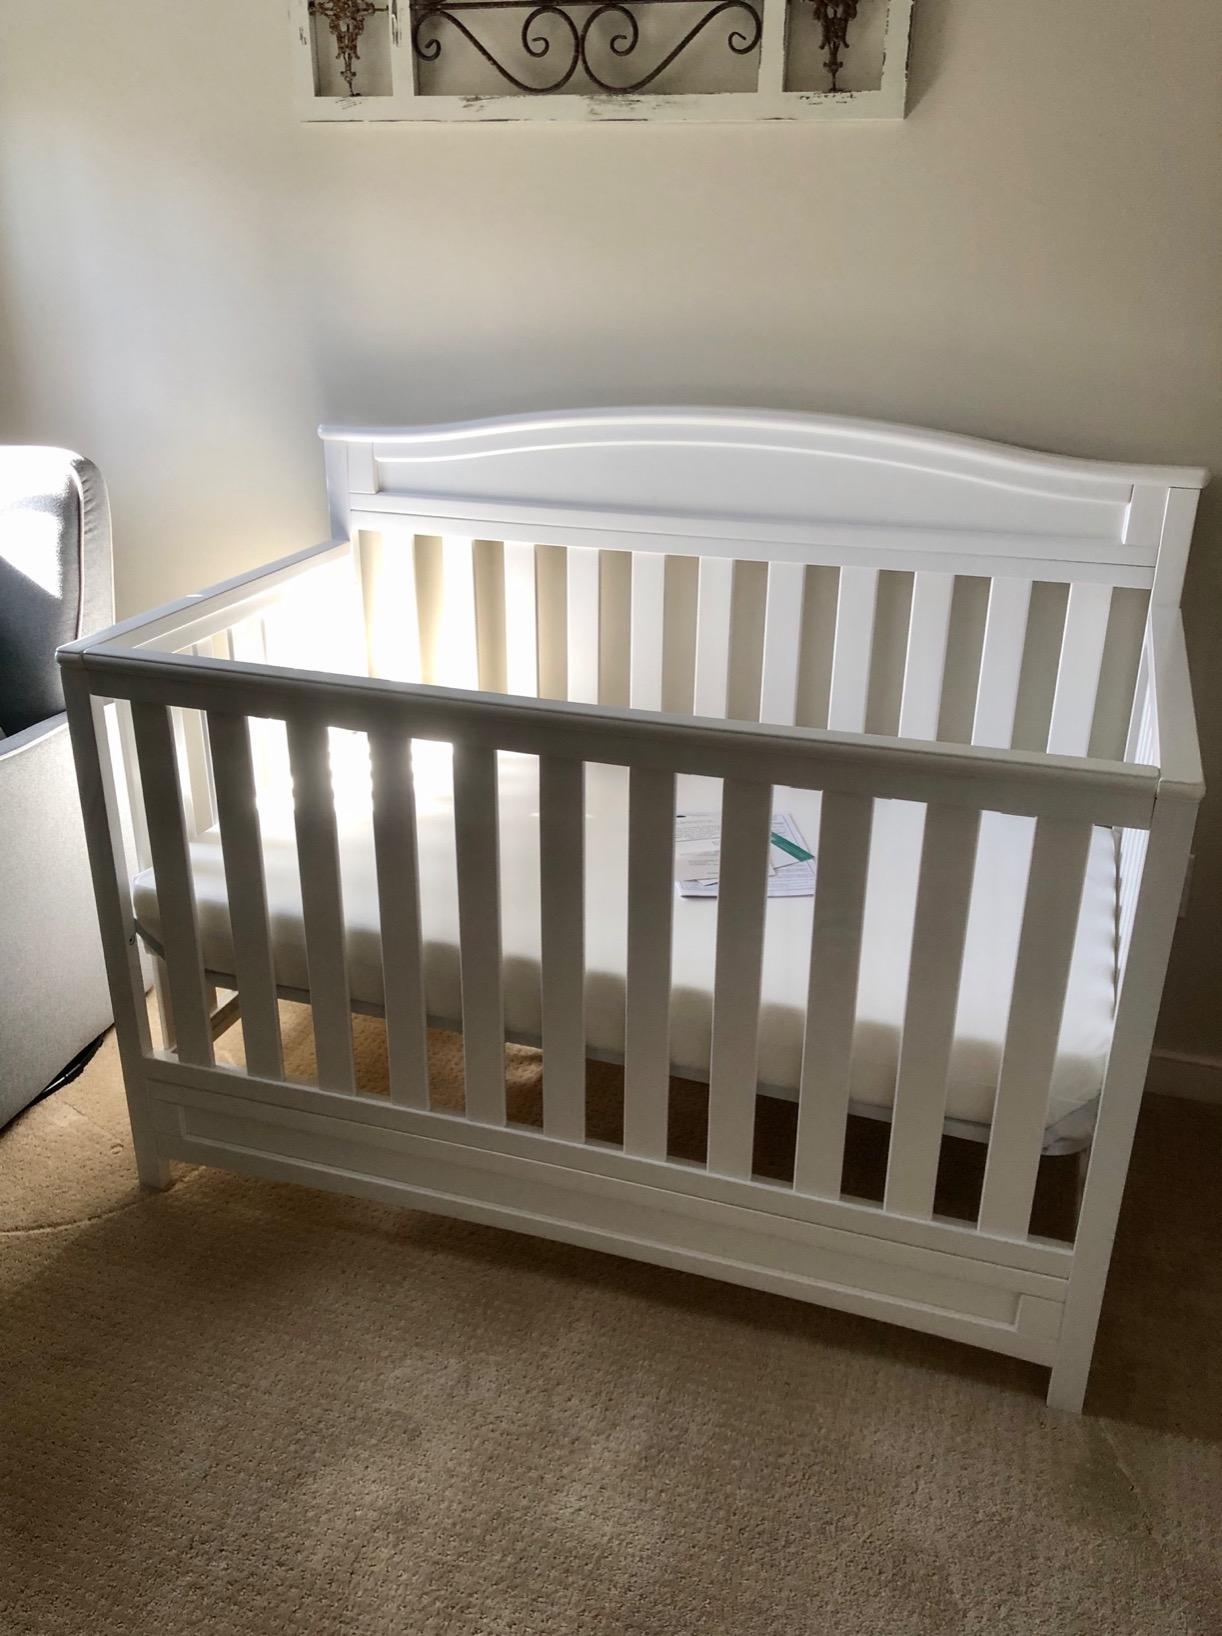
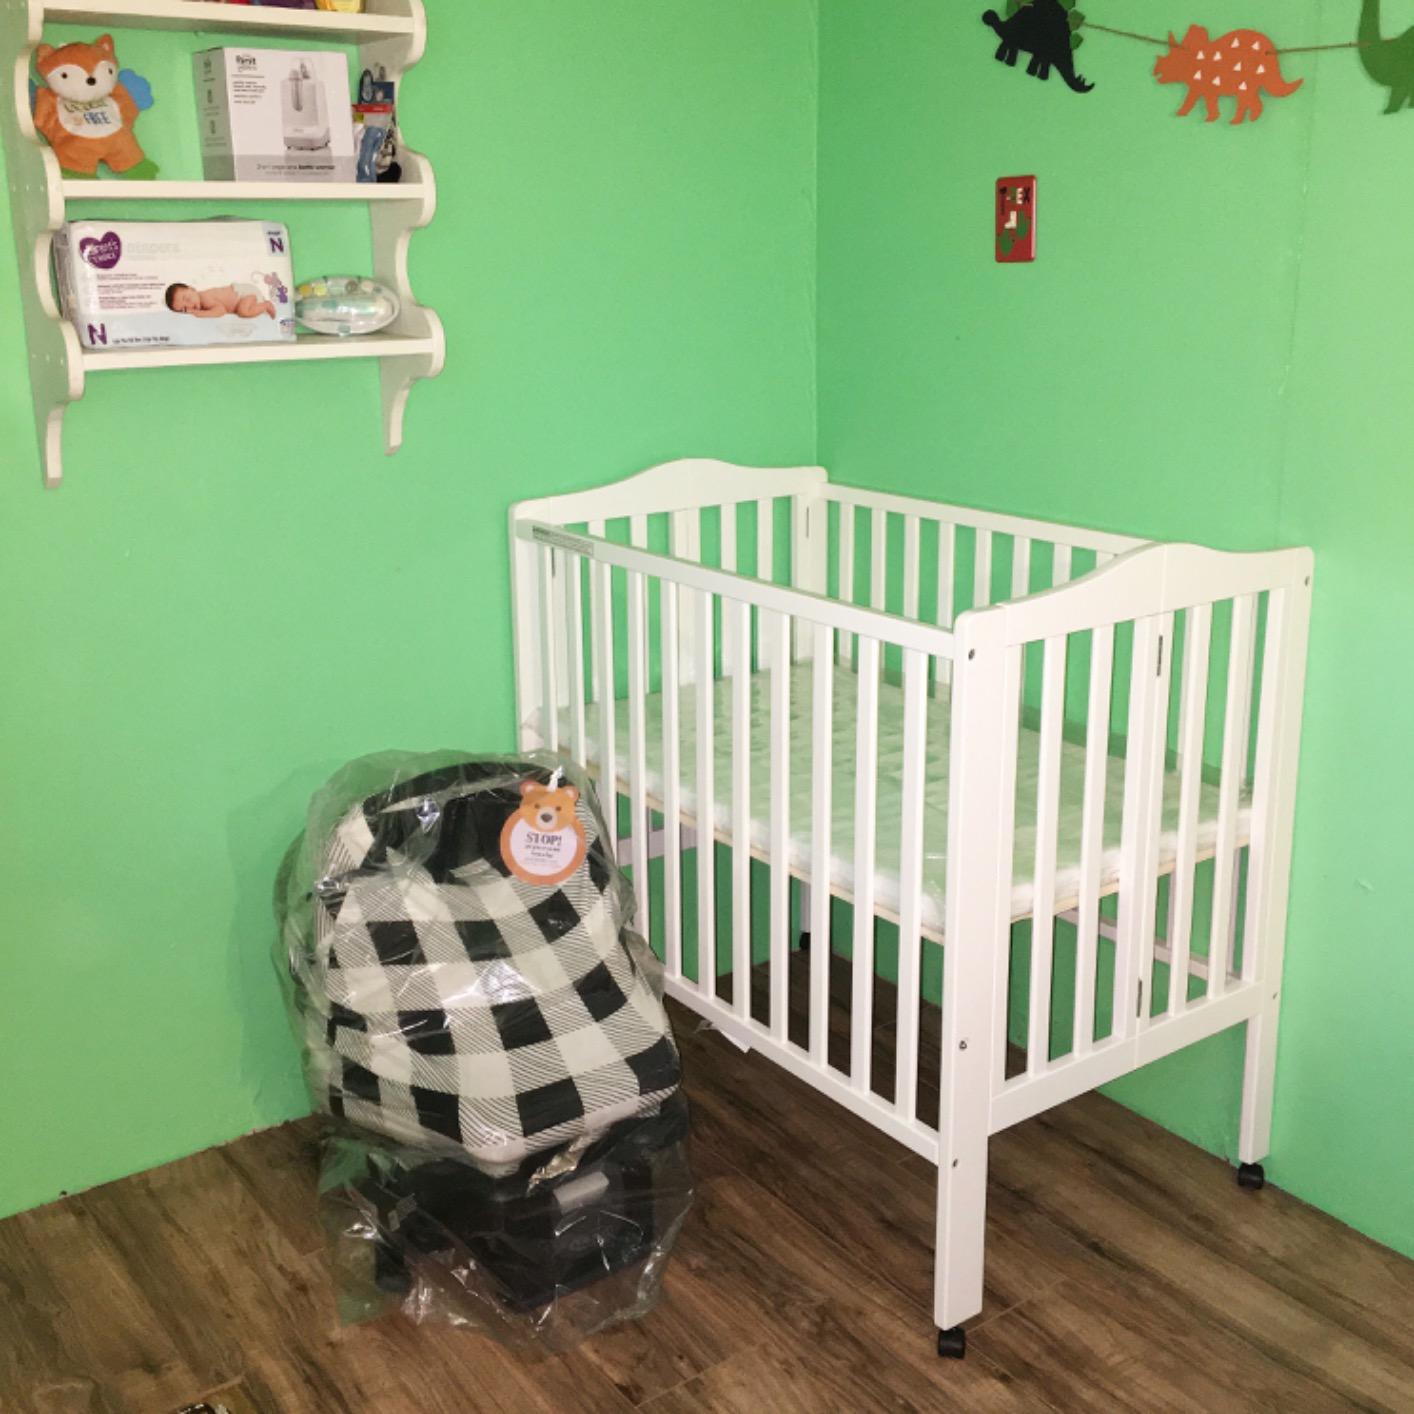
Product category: products_crib
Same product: no